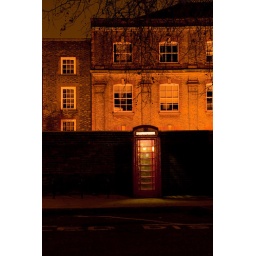
An old phone box in front of the old Herbarium building of the RBG, Kew.